Scouting and Guiding in Yukon

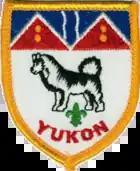

Yukon is administratively connected to British Columbia in the Cascadia Council (formally the BC/Yukon Council) of Scouts Canada.